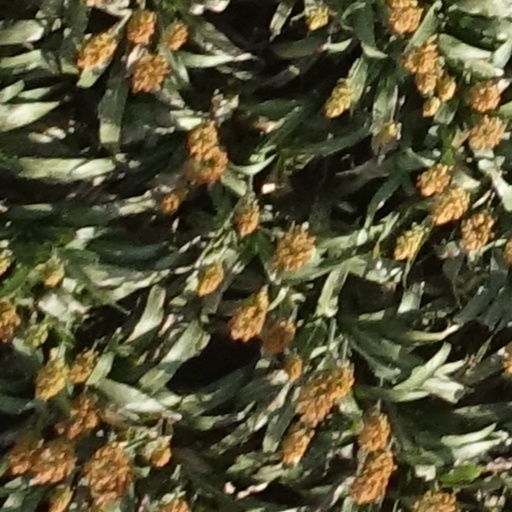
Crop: sorghum